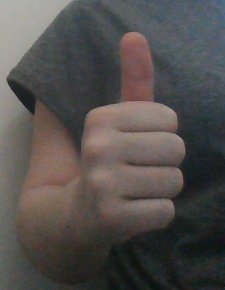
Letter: aleff